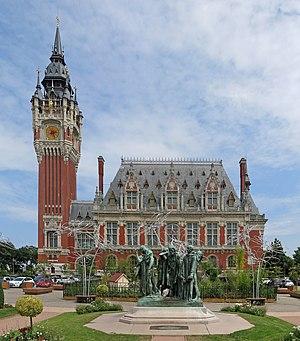
Photographie de la sculpture Les Bourgeois de Calais devant l´Hôtel de ville de Calais This building is classé au titre des Monuments Historiques. It is indexed in the Base Mérimée, a database of architectural heritage maintained by the French Ministry of Culture,
Calais est une commune française, sous-préfecture du département du Pas-de-Calais en région Hauts-de-France. Ses habitants sont appelés les Calaisiens.